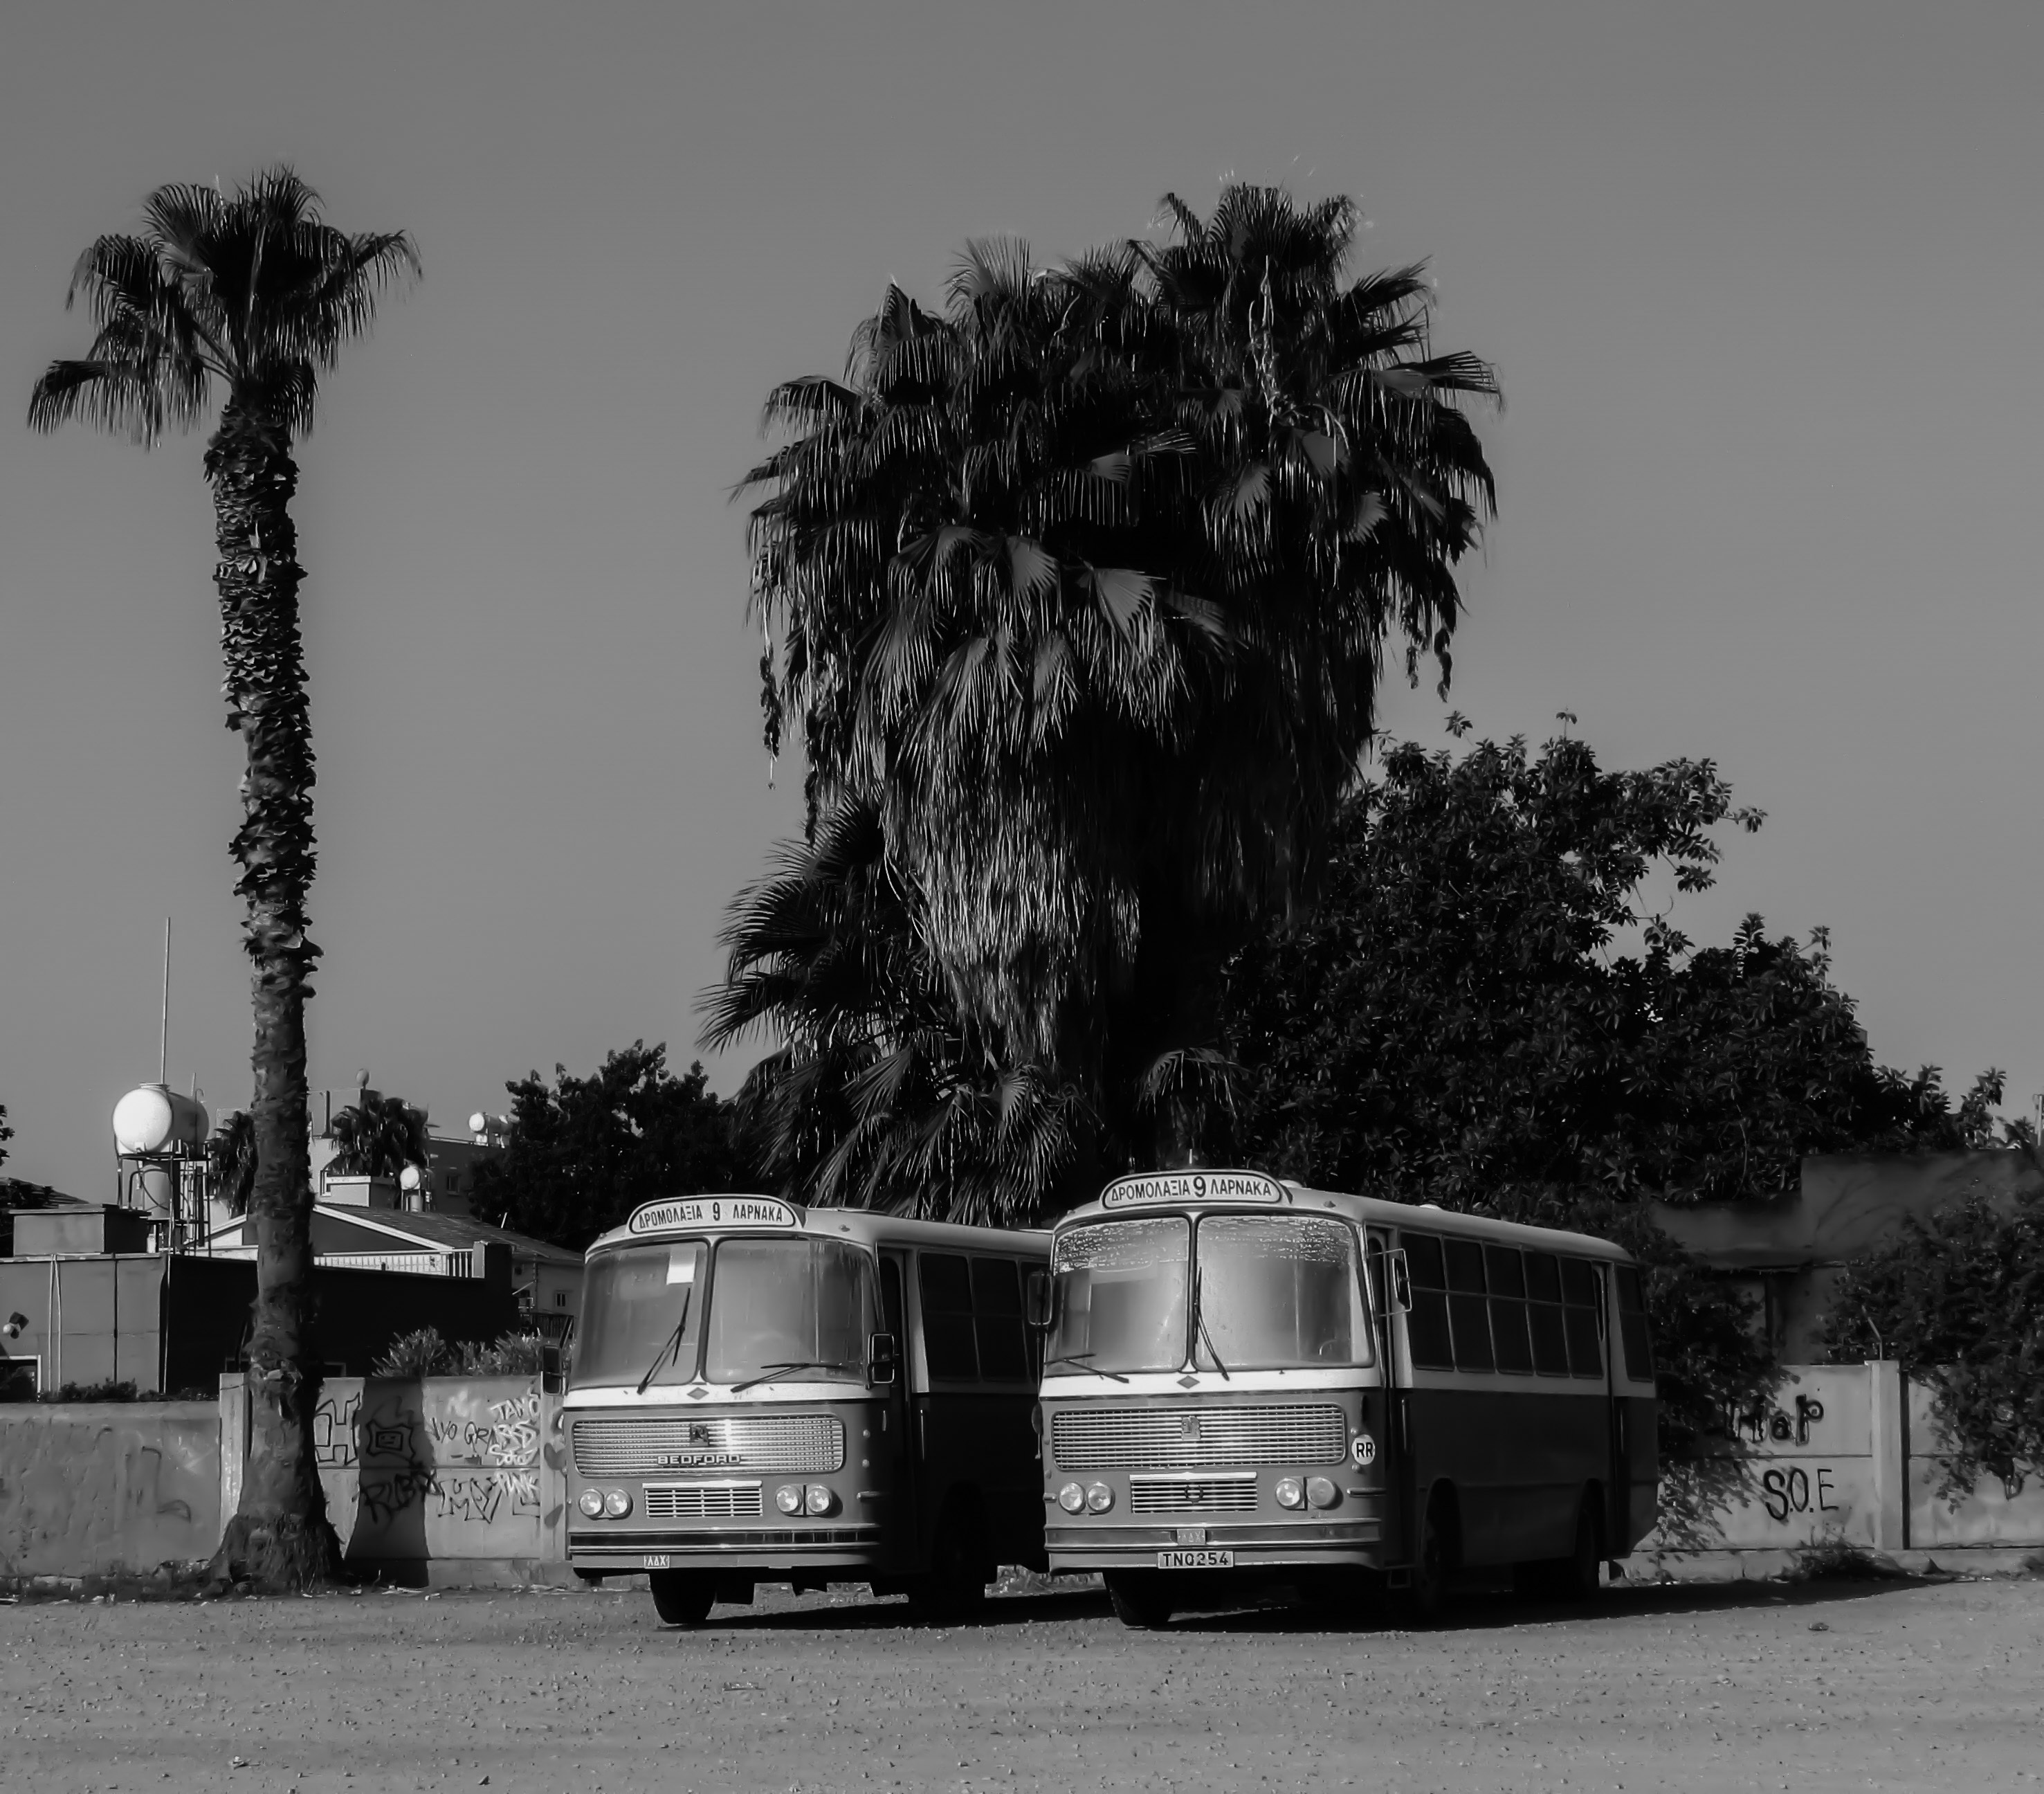
tree, black and white, car, vintage, old, city, urban, transport, vehicle, monochrome, parking lot, buses, cyprus, larnaca, monochrome photography, woody plant